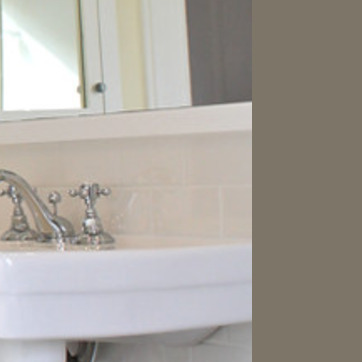
Material: tile